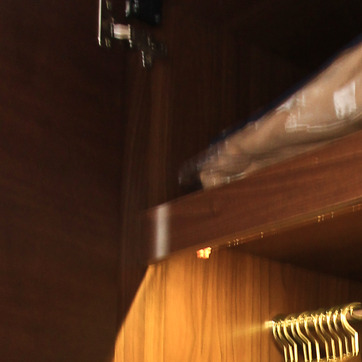
Material: plastic